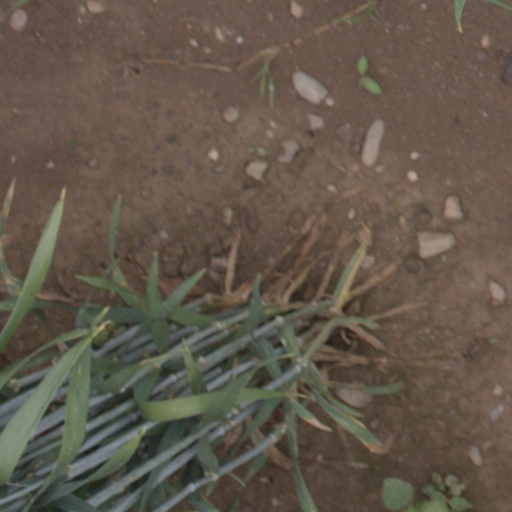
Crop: wheat